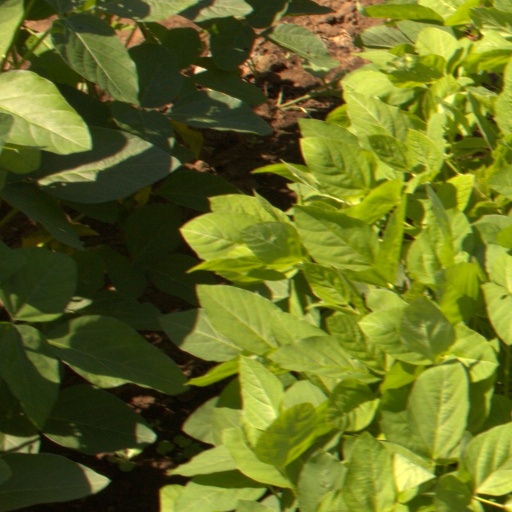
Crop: soybean